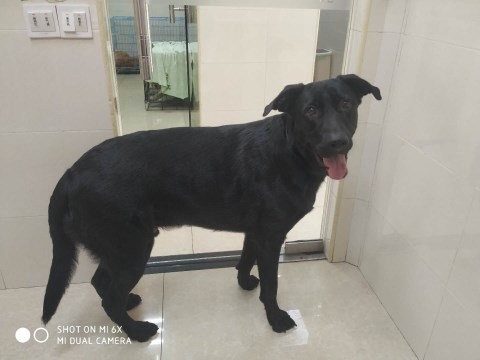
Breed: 3580-n000122-Labrador_retriever